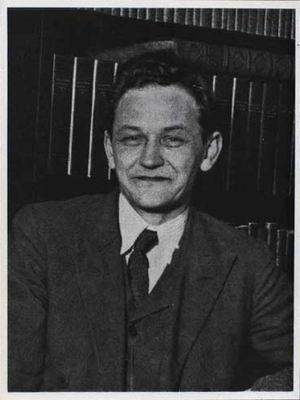
August Sandgren
August Sandgren
August Sandgren (13. januar 1893 - 13. november 1934) var en dansk bogbinder.
August Sandgren var en dansk bogbinder. Han var en af Danmarks bedste kunsthåndværkere med en sikker sans for design uden at gå på kompromis med håndværket.